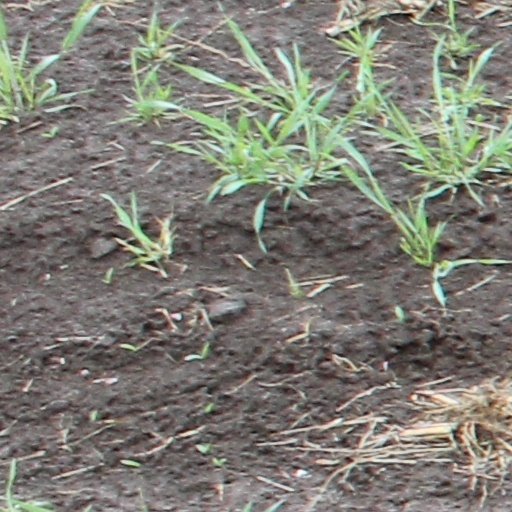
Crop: wheat